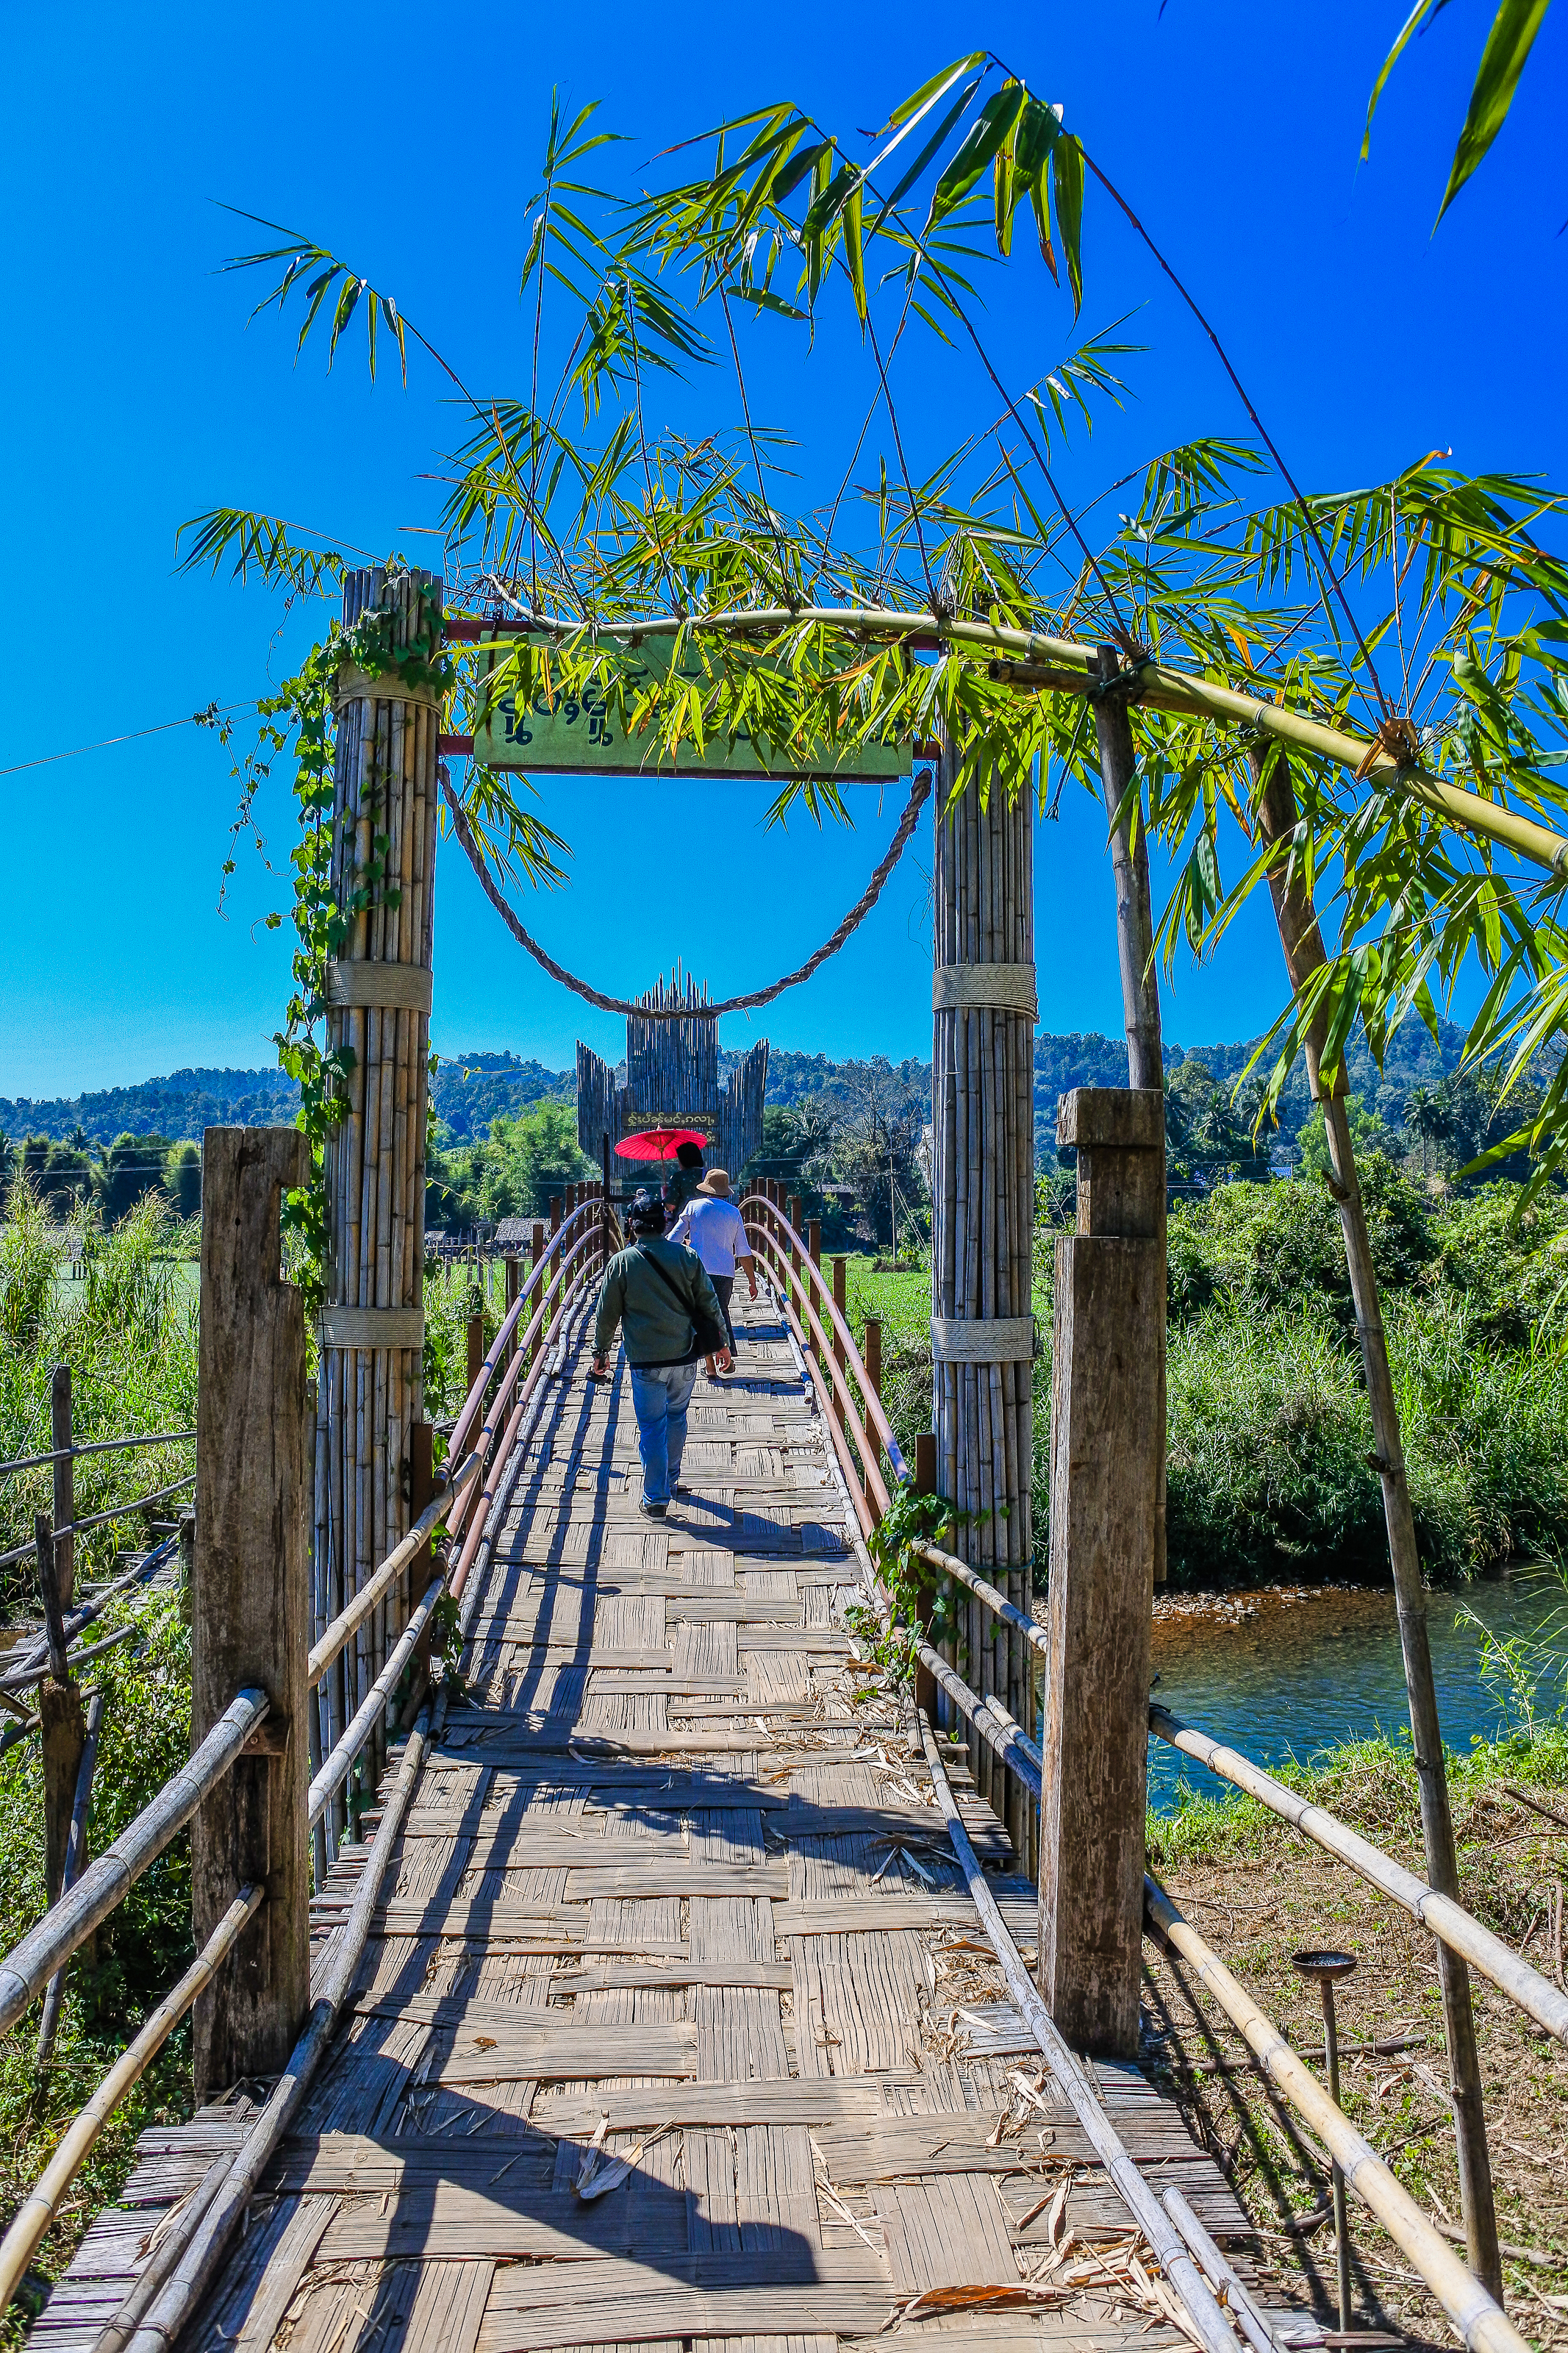
country, hut, rural, northern, beautiful, son, leaves, thailand, luxuriant, season, landmark, nobody, sky, new, rain, agricuture, natural, thai, ancient, morning, bamboo, hong, light, bridge, fields, sunrise, flags, tourism, sun, mist, mae, popular, art, famous, green, historic, nature, countryside, asia, sutongpe, rice, outdoor, cuture, horizon, wooden, sunset, temple, river, travel, landscape, walkway, tree, suspension bridge, canopy walkway, leisure, boardwalk, plant, nonbuilding structure, rope bridge, vacation, tourist attraction